My Boyfriend in Orange

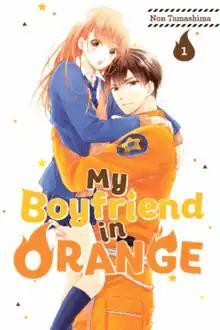
English-language cover of volume 1

is a Japanese manga series written and illustrated by Non Tamashima. It started serialization in "Dessert". As of August 2022, 13 volumes have been released. A live-action film adaptation has also been released.